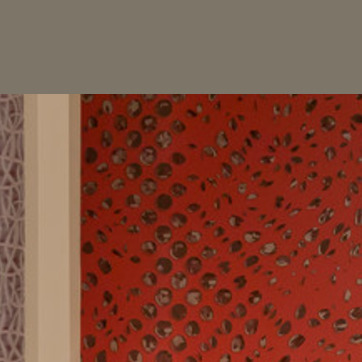
Material: wallpaper